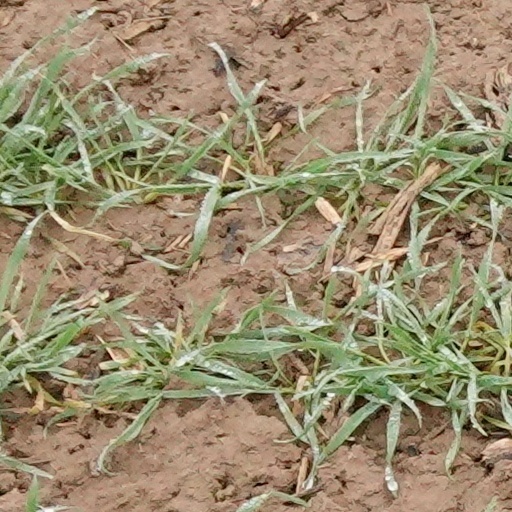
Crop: wheat